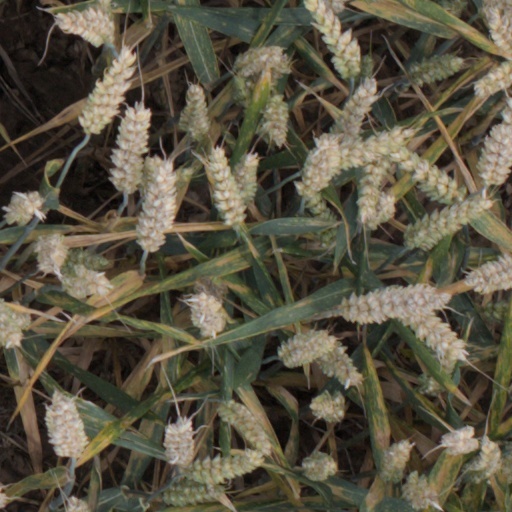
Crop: wheat